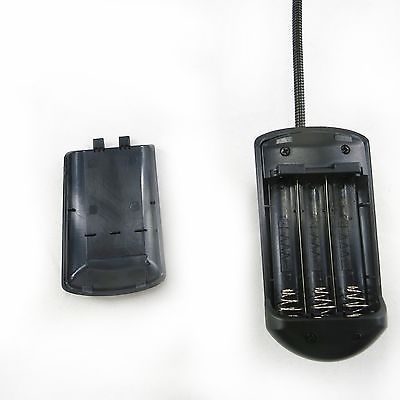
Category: lamp